Kay Kyser

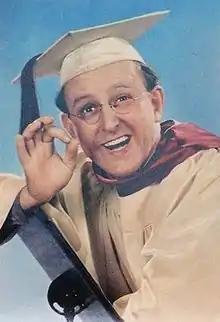
Kyser as the "Ol' Perfessor" in 1942

Long before his national success, Kyser recorded two sessions for Victor in the late 1920s (Camden, New Jersey in November 1928 and Chicago in early 1929). These were issued on Victor's V-40000 series devoted to country music and regional dance bands. Following graduation, Kyser and his band, which included Sully Mason on saxophone and arranger George Duning, toured Midwest restaurants and night clubs and gradually built a following.